Alexander J. Dallas (statesman)

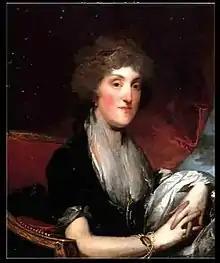
Arabella Maria Smith Dallas

Dallas published the second set of state court reports (Ephraim Kirby was first with "Connecticut Reports") entitled "Reports of Cases Ruled and Adjudged in the Courts of Pennsylvania Before and Since the Revolution" in 1790 containing cases from 1754 to 1789. He then published three succeeding volumes under the title, "Reports of Cases Ruled and Adjudged in the Several Courts of the United States, and of Pennsylvania, Held at the Seat of the Federal Government" (1797, 1799, 1806). As the first reporter for Pennsylvania and United States Supreme Court reporter of decisions, these volumes began the series of both state and federal reports. These early reports are considered unofficial because Dallas carried out his work publishing the official "United States Reports" volumes from his own funds. The first Supreme Court case reported was "West v. Barnes", 2 U.S. (Dall.) 401 (1791), and it was shortened so that it did not include the full seriatim opinions of the justices. The volumes of reports, of which he produced only four, were faulted for being incomplete, inaccurate, and extremely tardy. The landmark ruling in "Chisholm v. Georgia" (1793) which prompted the Eleventh Amendment, was not reported by Dallas until five years later, well after the Amendment had been ratified. Later, he wrote: "I have found such miserable encouragement for my reports that I have determined to call them all in, and devote them to the rats in the State-House." But his publications still serve as an important legal milestone in American legal publishing. He was a founder of the Democratic-Republican Societies in 1793.